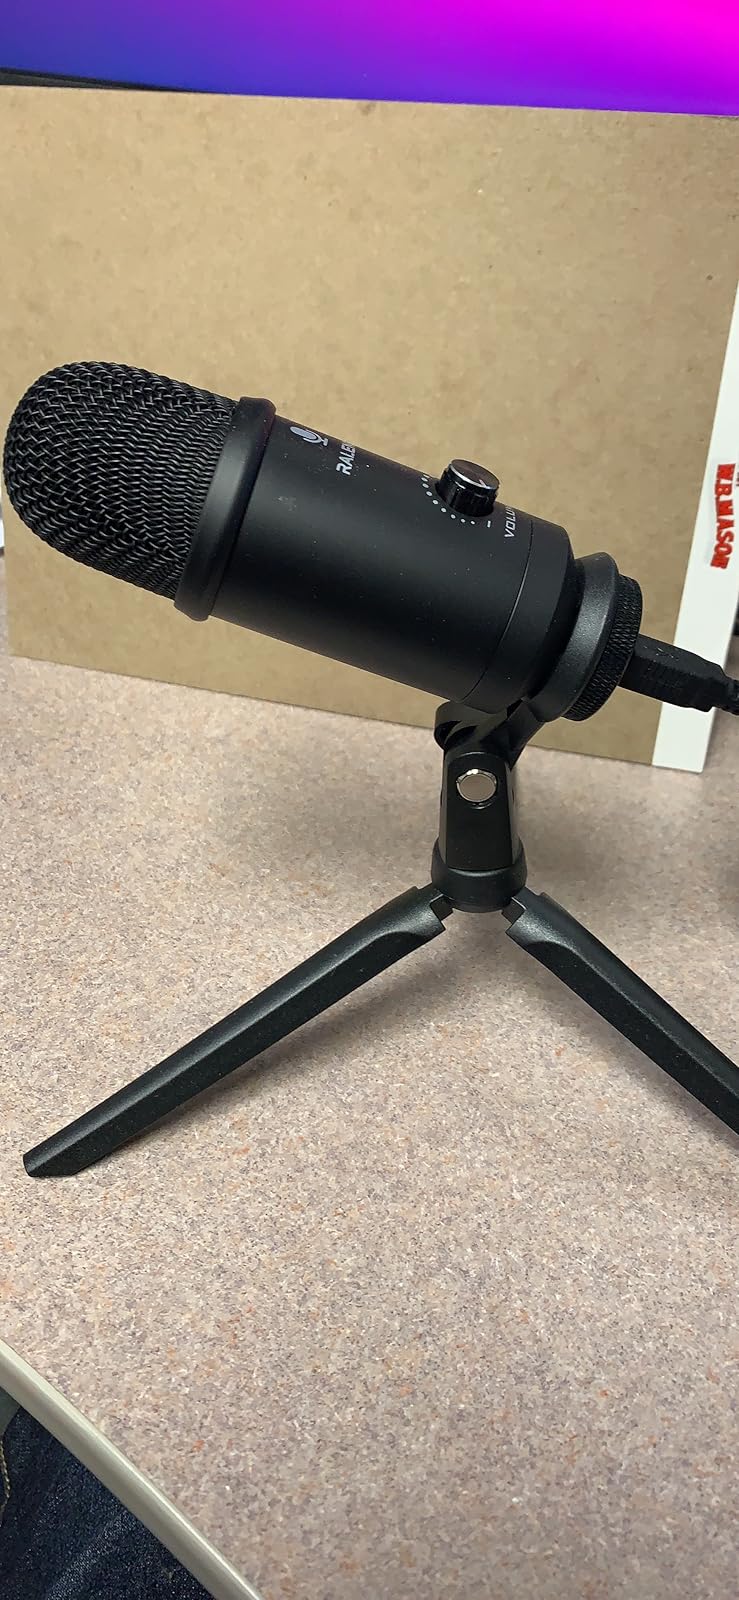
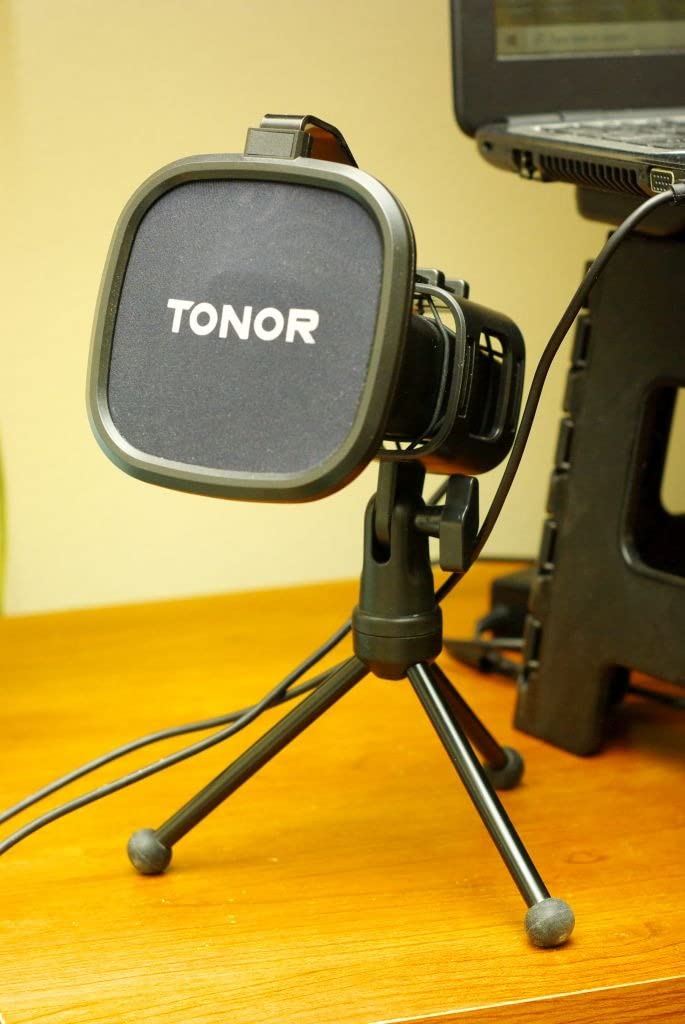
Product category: microphone
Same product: no